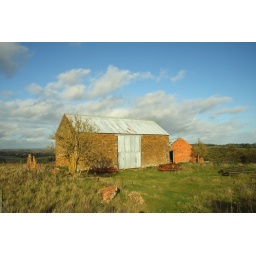
Old Northamptonshire barn on the road between Weedon and Preston Capes. Everdon Stubs is the wood on the hill in the background.